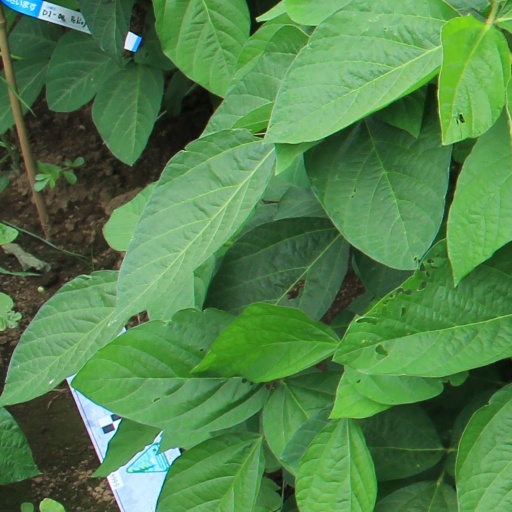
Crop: soybean